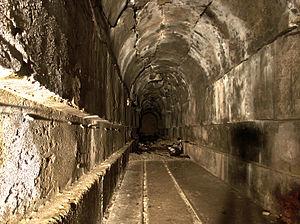
Ce qu'il reste du bloc 1 du fort après les expérimentations allemandes. Merci Alex (darkplaces.org)
Un ouvrage de la ligne Maginot est une construction militaire ayant pour but de protéger une portion de la ligne Maginot.
L'histoire de la ligne Maginot est le récit et l'analyse de l'évolution des fortifications françaises appelées ligne Maginot, qui s'étendent le long des frontières de la France avec la Belgique, le Luxembourg, l'Allemagne, la Suisse et l'Italie.
La ligne Maginot, du nom du ministre de la Guerre André Maginot, est une ligne de fortifications construite par la France le long de sa frontière avec la Belgique, le Luxembourg, l'Allemagne, la Suisse et l'Italie de 1928 à 1940.
L'ouvrage du Four-à-Chaux est un ouvrage fortifié de la ligne Maginot, situé sur la commune de Lembach, dans le département du Bas-Rhin.